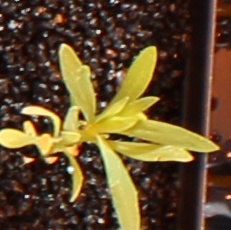
Label: Kochia